Clori, Tirsi e Fileno

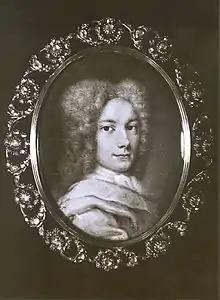
Händel 1710

Clori, Tirsi, e Fileno, Cantata a tre (HWV 96), subtitled "Cor fedele in vano speri" ("A faithful heart hopes in vain"), is a 1707 comic cantata by George Frideric Handel. The subject is a pretty shepherdess who loves two young men, but loses both when they discover her fickleness. Believed lost for many years, the score is the source of arias in some of Handel's later, more celebrated operas.